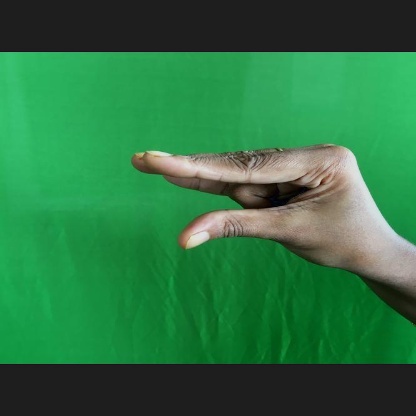
Mudra: Kangulam